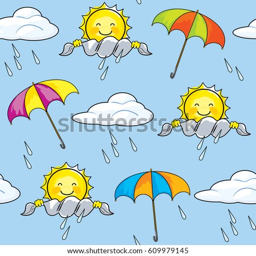
vector seamless texture on the weather with the cheerful sun , clouds , rain and umbrellas